Edu Dracena

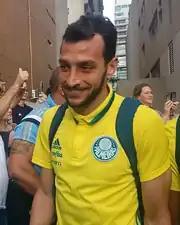
Dracena with Palmeiras in 2016

Eduardo Luís Abonízio de Souza (born 18 May 1981), better known as Edu Dracena, is a Brazilian retired professional footballer who played as a central defender.